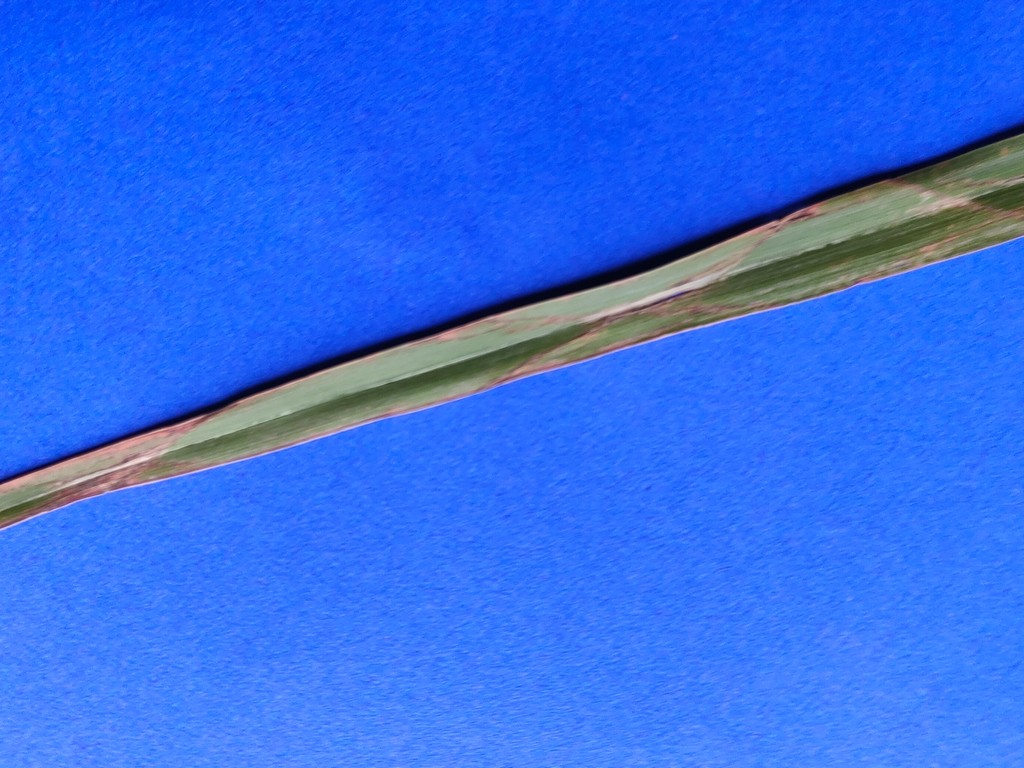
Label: Unhealthy